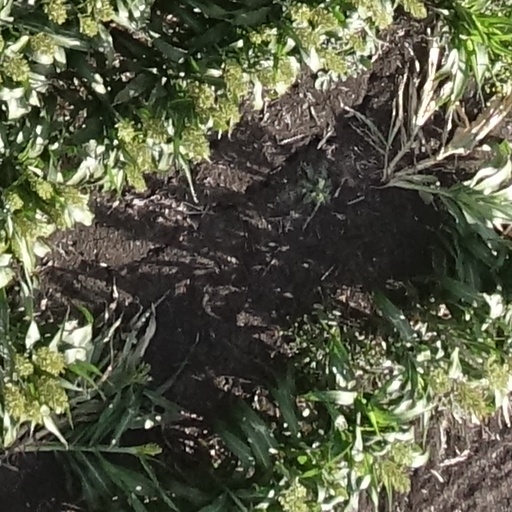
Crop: sorghum